Fredrik Neij

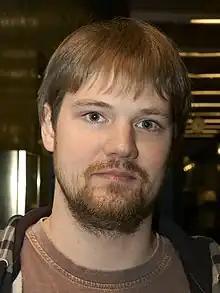
Neij in 2009

Hans Fredrik Lennart Neij (born 27 April 1978), alias TiAMO, is the co-founder of The Pirate Bay, and the Swedish Internet service provider and web hosting company PRQ. Neij was one of the defendants in The Pirate Bay trial which began on 16 February 2009. He and other operators of The Pirate Bay were charged with assisting users in copyright infringing practices. His time during the aforementioned trial has been captured in the documentary film TPB AFK by Simon Klose.